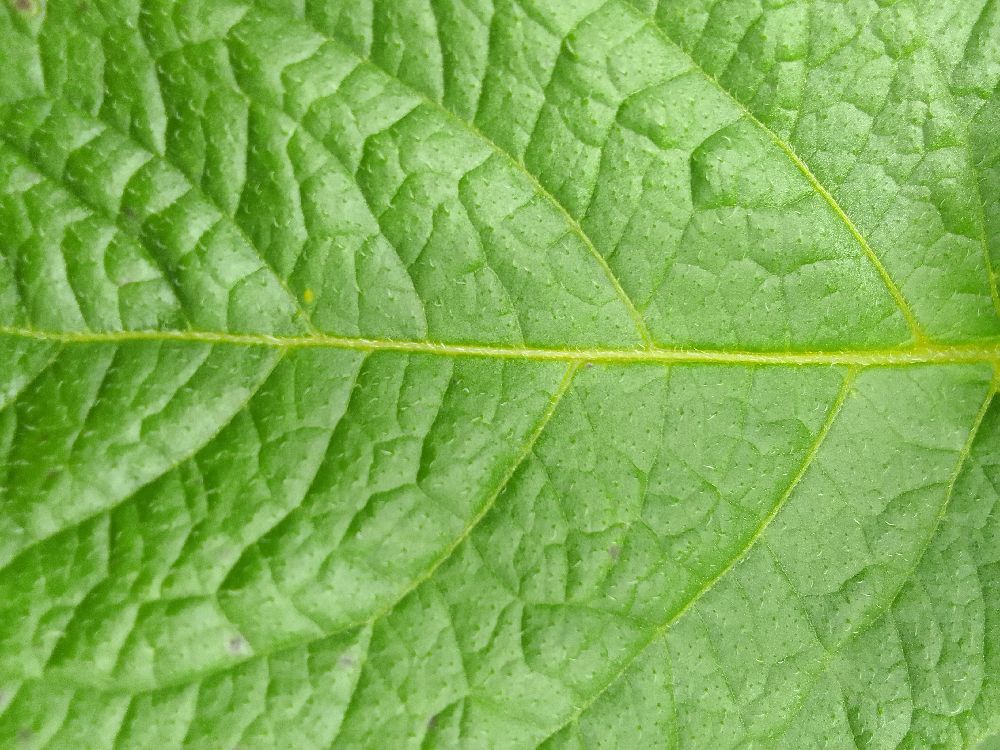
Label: Healthy